33 (Battlestar Galactica)

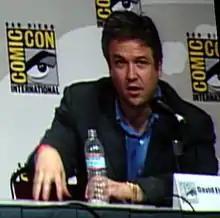
David Eick (2007)

Executive producer David Eick opined that "33" was the "silver bullet" that ultimately tipped the scales in their favor and convinced the Sci Fi Channel to pick up the series. The network's biggest concern in picking up the series was that "Battlestar Galactica" would fall victim to the same trappings of space opera as other television properties ("Star Trek", "Andromeda", "Stargate"). Two aspects that assuaged these concerns were specifically discussed in the episode's DVD commentary. First, "33" went into Gaius Baltar's (James Callis) mind and visited his house on Caprica (shot in Lions Bay, British Columbia); being swept away by the blue skies and beaches in his fantasy was not the sort of imagery expected of space opera-type shows. Second was going back to the devastated Caprica and following-up with Helo's (Tahmoh Penikett) story.